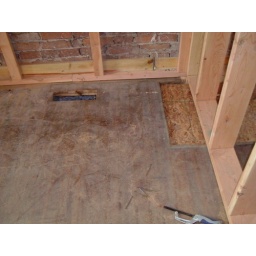
hole in floor in bathroom